Miguel Ángel Russo

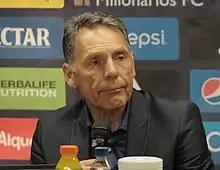
Russo in 2017.

Miguel Ángel Russo (born 9 April 1956) is an Argentine professional football manager and former player who played as a defensive midfielder. He is the current manager of Boca Juniors.